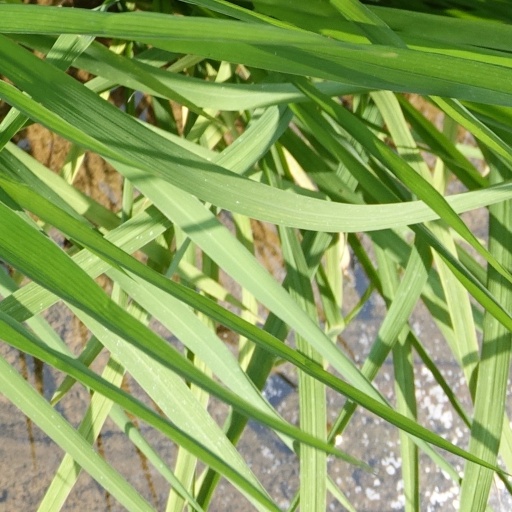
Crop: rice